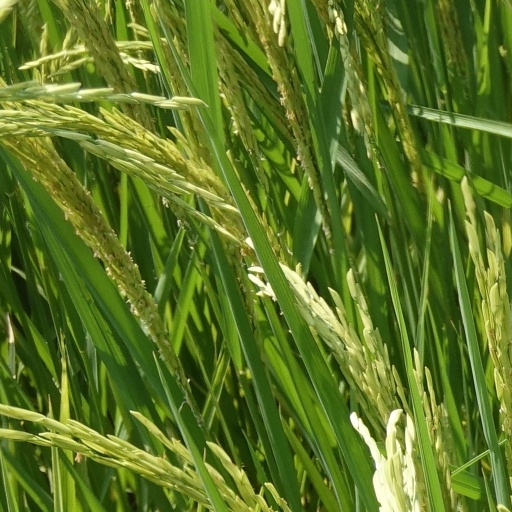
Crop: rice